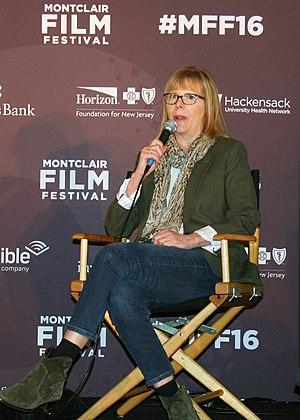
Chris Hegedus est une réalisatrice, monteuse, directrice de la photographie et productrice américain née vers 1952. Elle est l'épouse de Donn Alan Pennebaker.